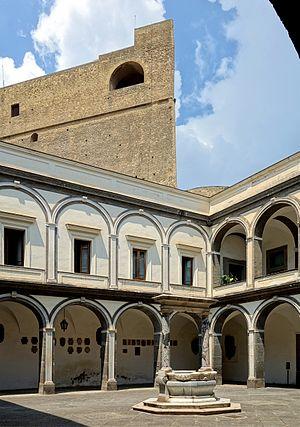
Le Chiostro dei Procuratori de la chartreuse di San Martino à Naples.